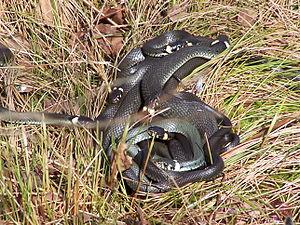
Les serpents, formant le sous-ordre des Serpentes, sont des reptiles carnivores au corps très allongé et dépourvus de membres apparents. Comme tous les squamates, ce sont des vertébrés amniotes caractérisés par un tégument recouvert d'écailles, imbriquées les unes sur les autres et protégées par une couche cornée épaisse, et par une thermorégulation assurée par trois mécanismes, l'ectothermie, la poïkilothermie et le bradymétabolisme. Ils sont aussi appelés plus rarement Ophidiens.